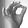
ASL letter: F